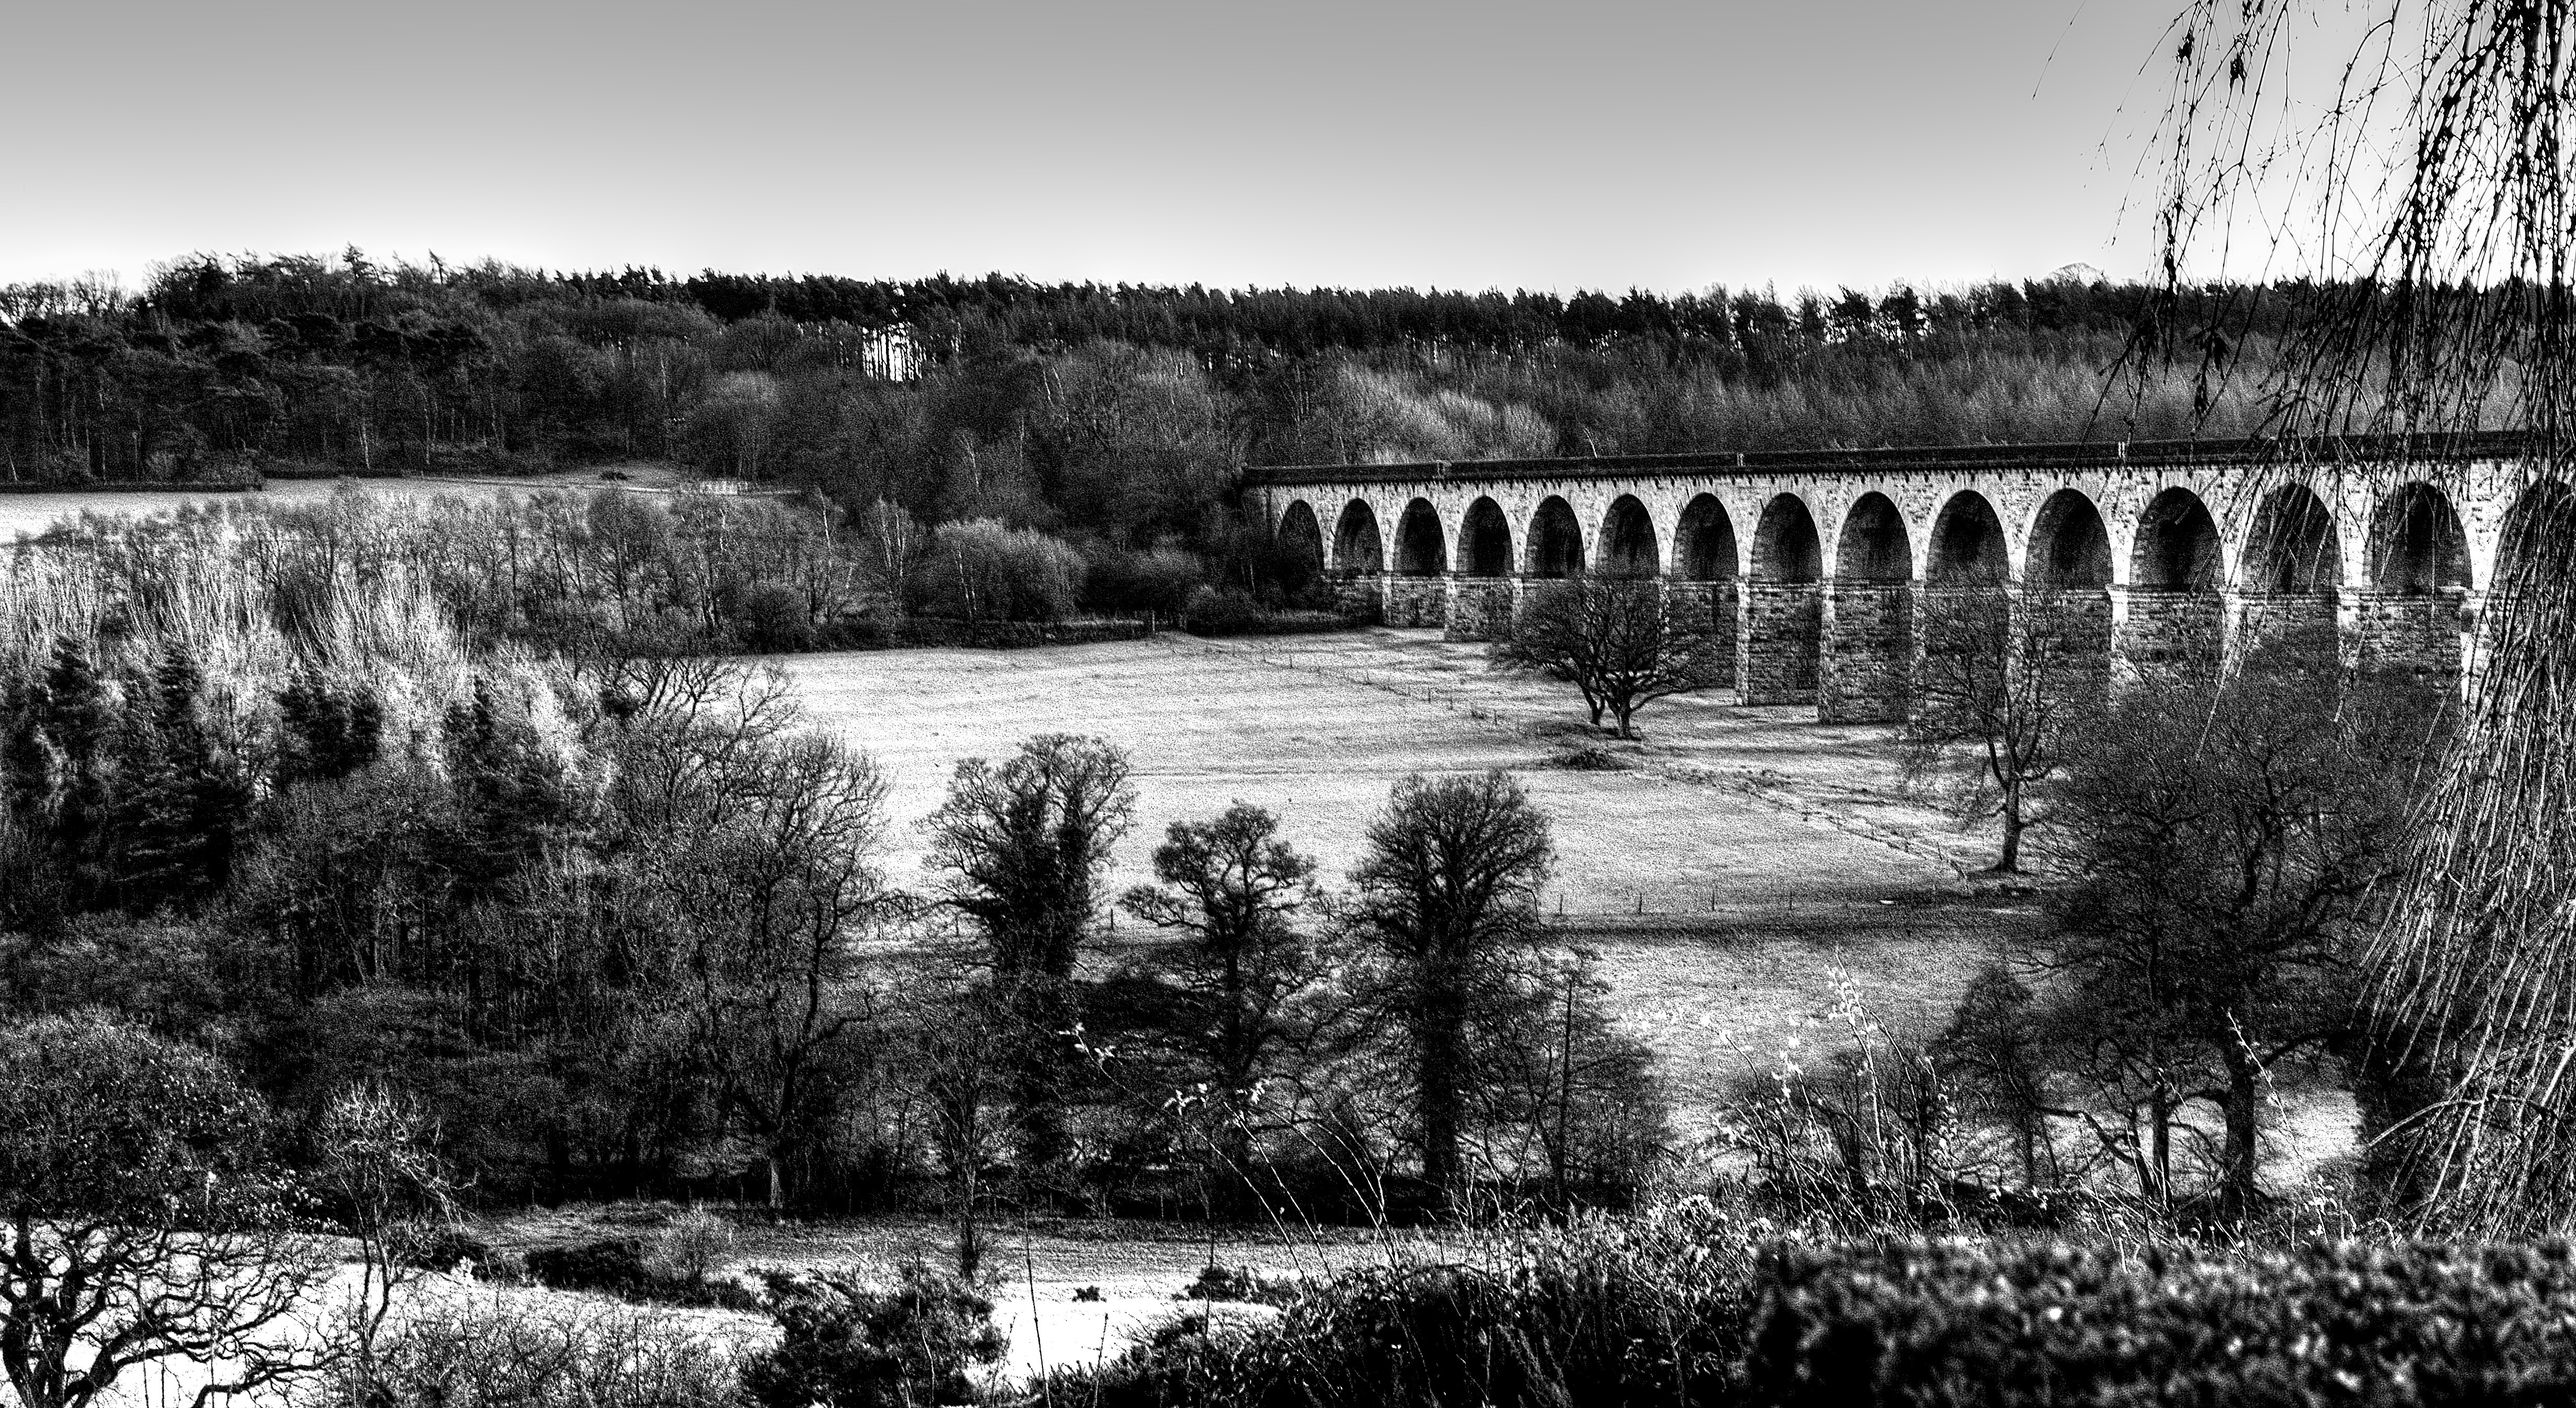
landscape, tree, black and white, bridge, photography, stone, autumn, monochrome, season, trees, yorkshire, north, background, ruins, history, views, postcards, rural area, monochrome photography, ancient history